Marco Storari

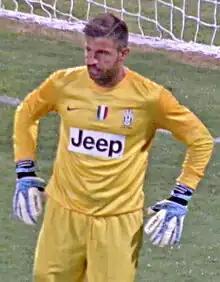
Storari playing for Juventus in 2012

Marco Storari (born 7 January 1977) is an Italian former footballer who played as a goalkeeper.